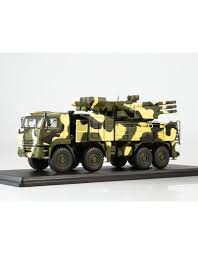
Label: Pantsir-S1